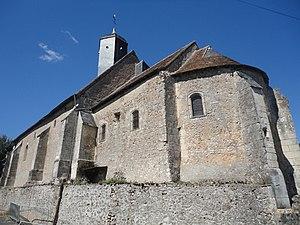
Le choeur du XIIe siècle de l'église de Neuillé le Lierre
Cet article recense une partie des monuments historiques d'Indre-et-Loire, en France.
Neuillé-le-Lierre est une commune française située dans le département d'Indre-et-Loire, en région Centre-Val de Loire.